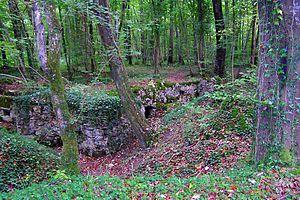
Battlefield 1 est un jeu vidéo de tir à la première personne développé par DICE et édité par Electronic Arts, sorti le 21 octobre 2016 sur Microsoft Windows, PlayStation 4 et Xbox One. Ce onzième opus de la série Battlefield se déroule pendant la Première Guerre mondiale.
La bataille de Saint-Mihiel désigne un important engagement de la Première Guerre mondiale, sur le saillant de Saint-Mihiel dans le département de la Meuse, qui fut le premier auquel participèrent les troupes américaines, et qui se solda par une victoire alliée.